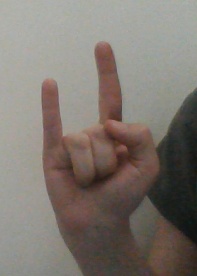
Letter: la